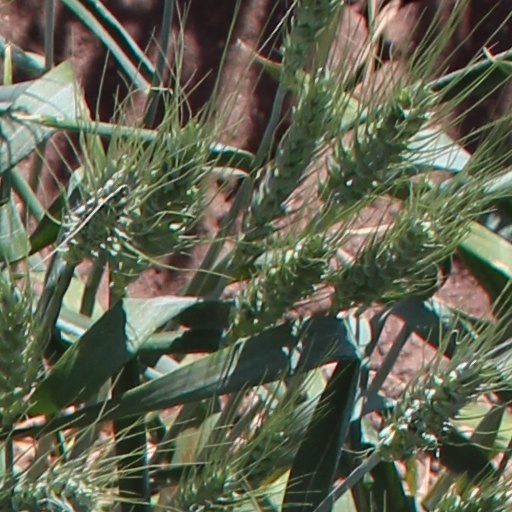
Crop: wheat